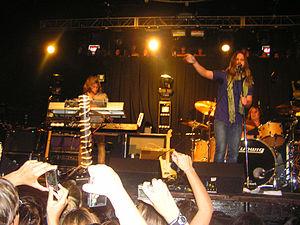
Carolina Liar est un groupe de rock américain basé hors de Los Angeles. Le chanteur Chad Wolf est originaire de Charleston mais la bande et la plupart de ses membres sont originaires de la Suède.